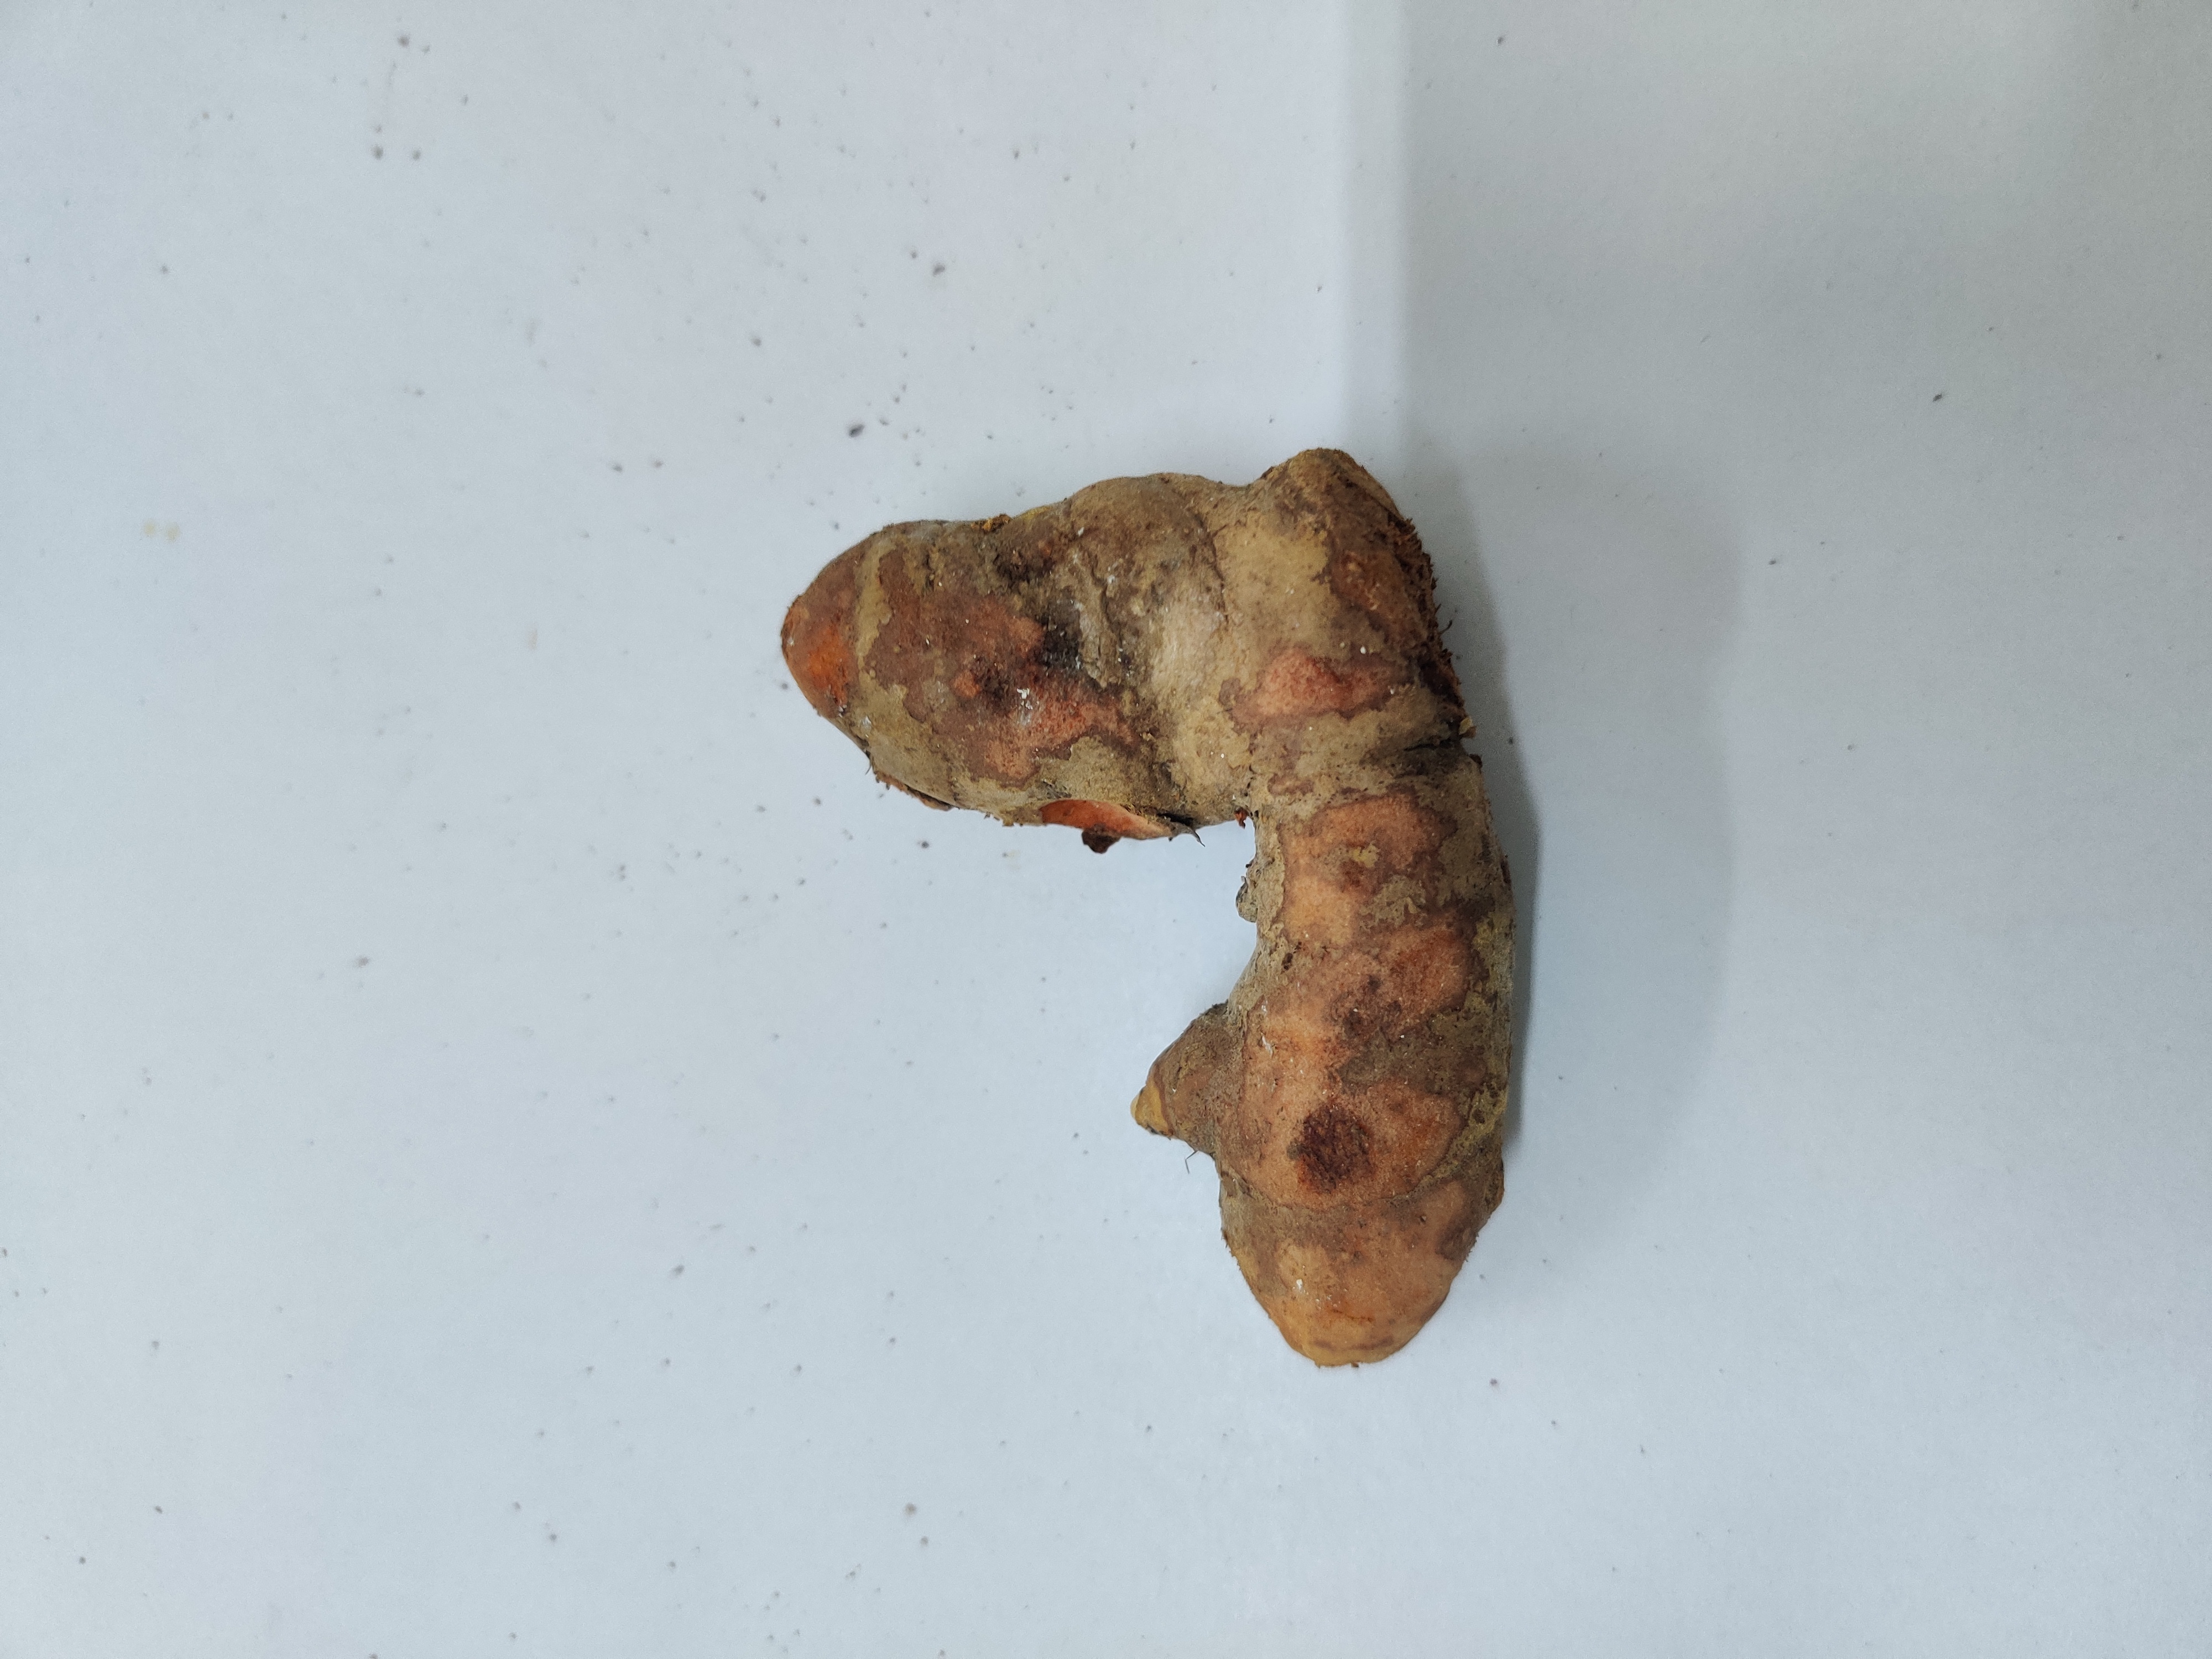
Crop: Turmeric
Condition: Fresh